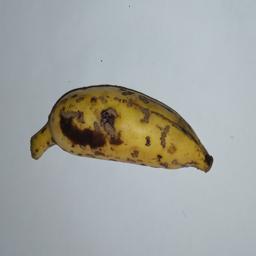
Banana variety: Champa Kola